Abuna Basilios

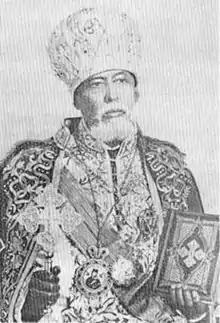

"Abuna" Basilios (born Gebre Giyorgis Wolde Tsadik; 23 April 1891 – 13 October 1970) was an Ethiopian Orthodox prelate who served as the first Archbishop of Ethiopia, and later the first patriarch of the Ethiopian Orthodox Tewahedo Church.